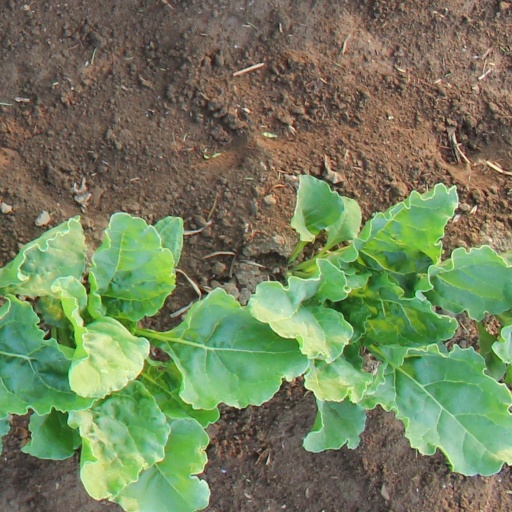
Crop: sugar beet